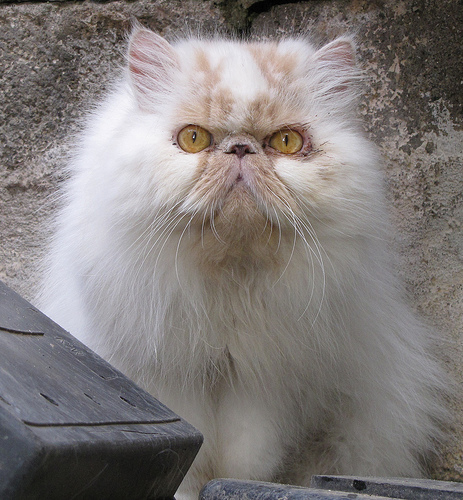
Animal: cat
Breed: Persian